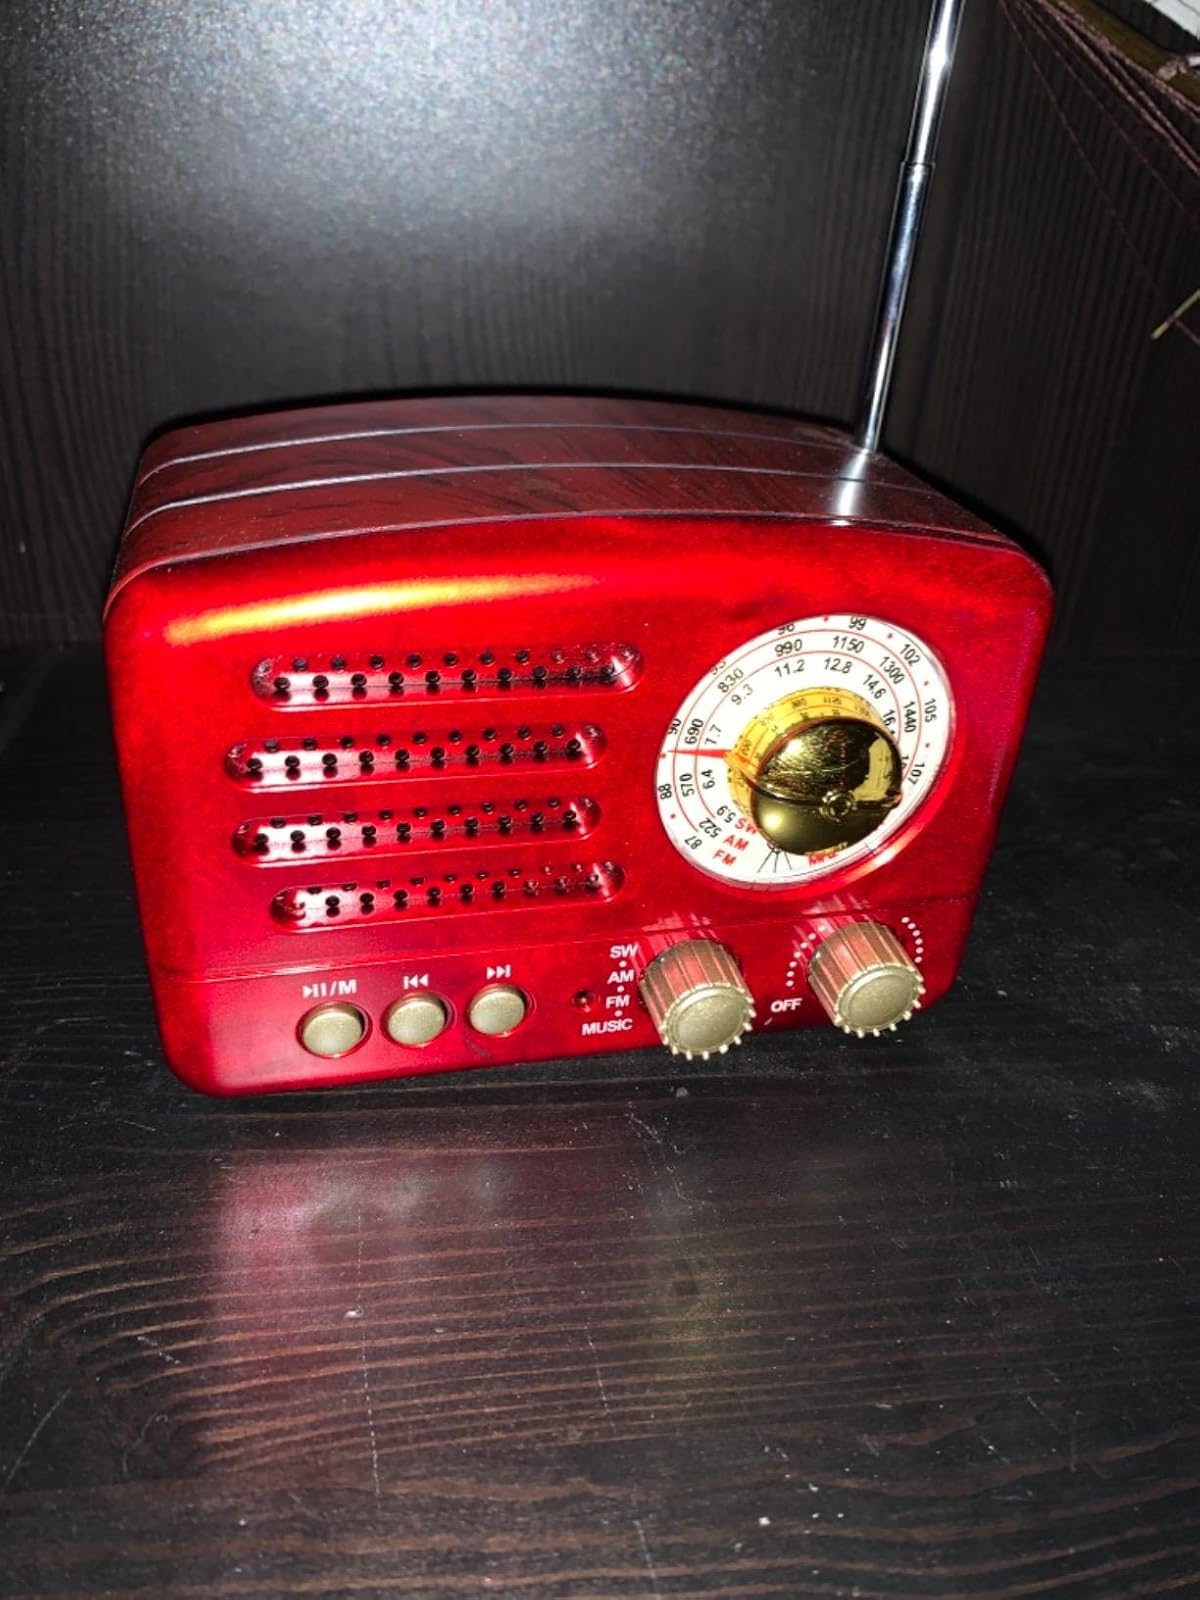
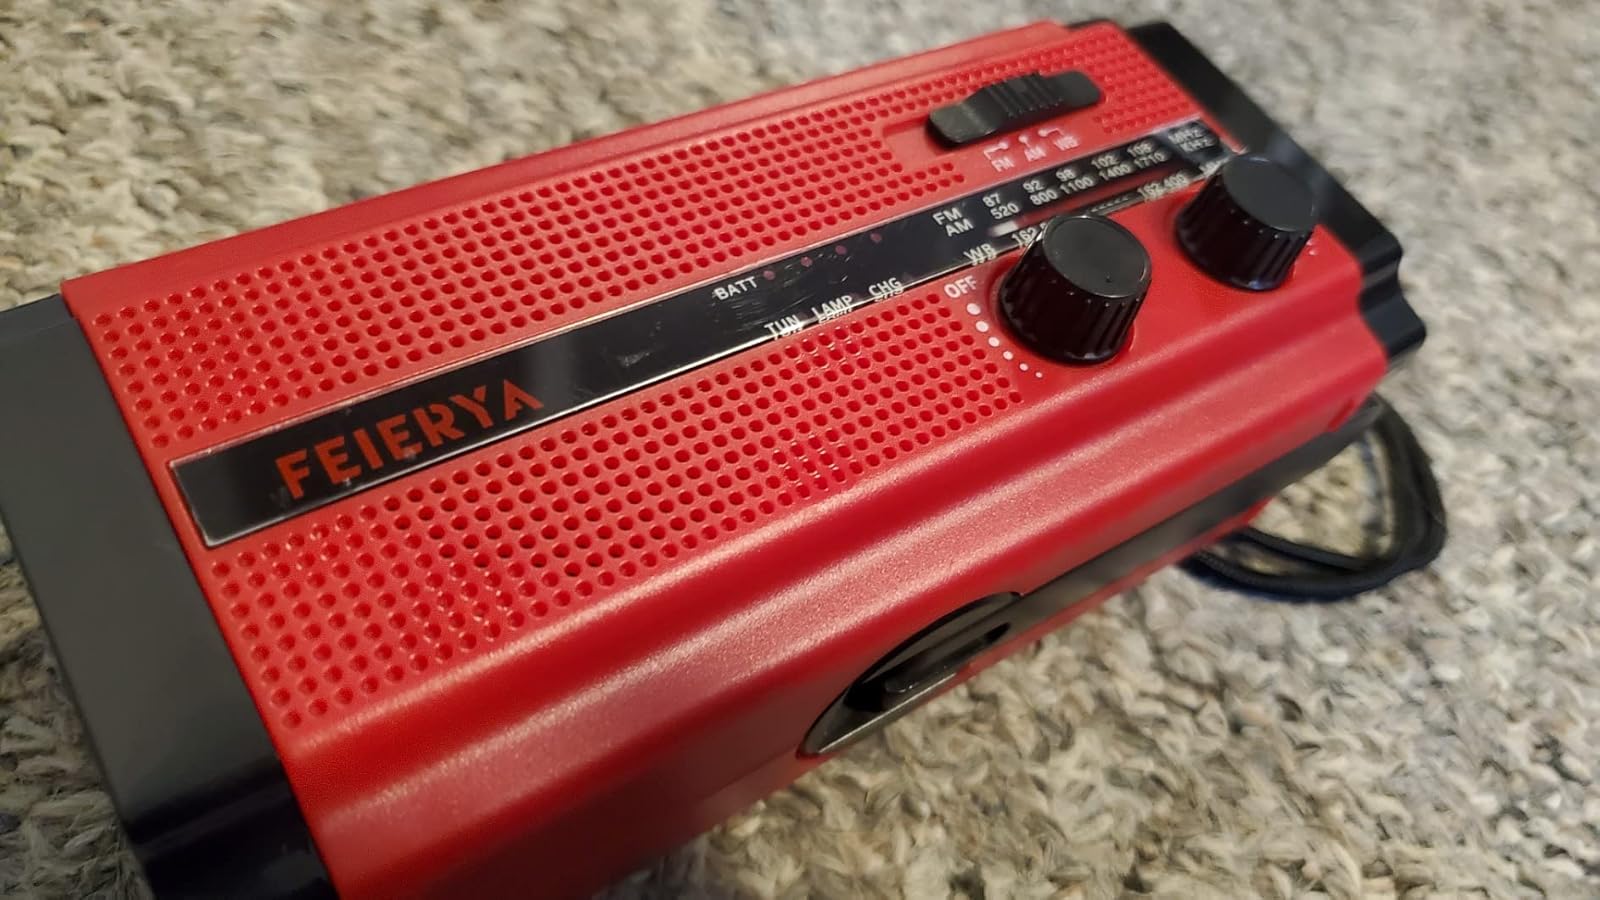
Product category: radio
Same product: no